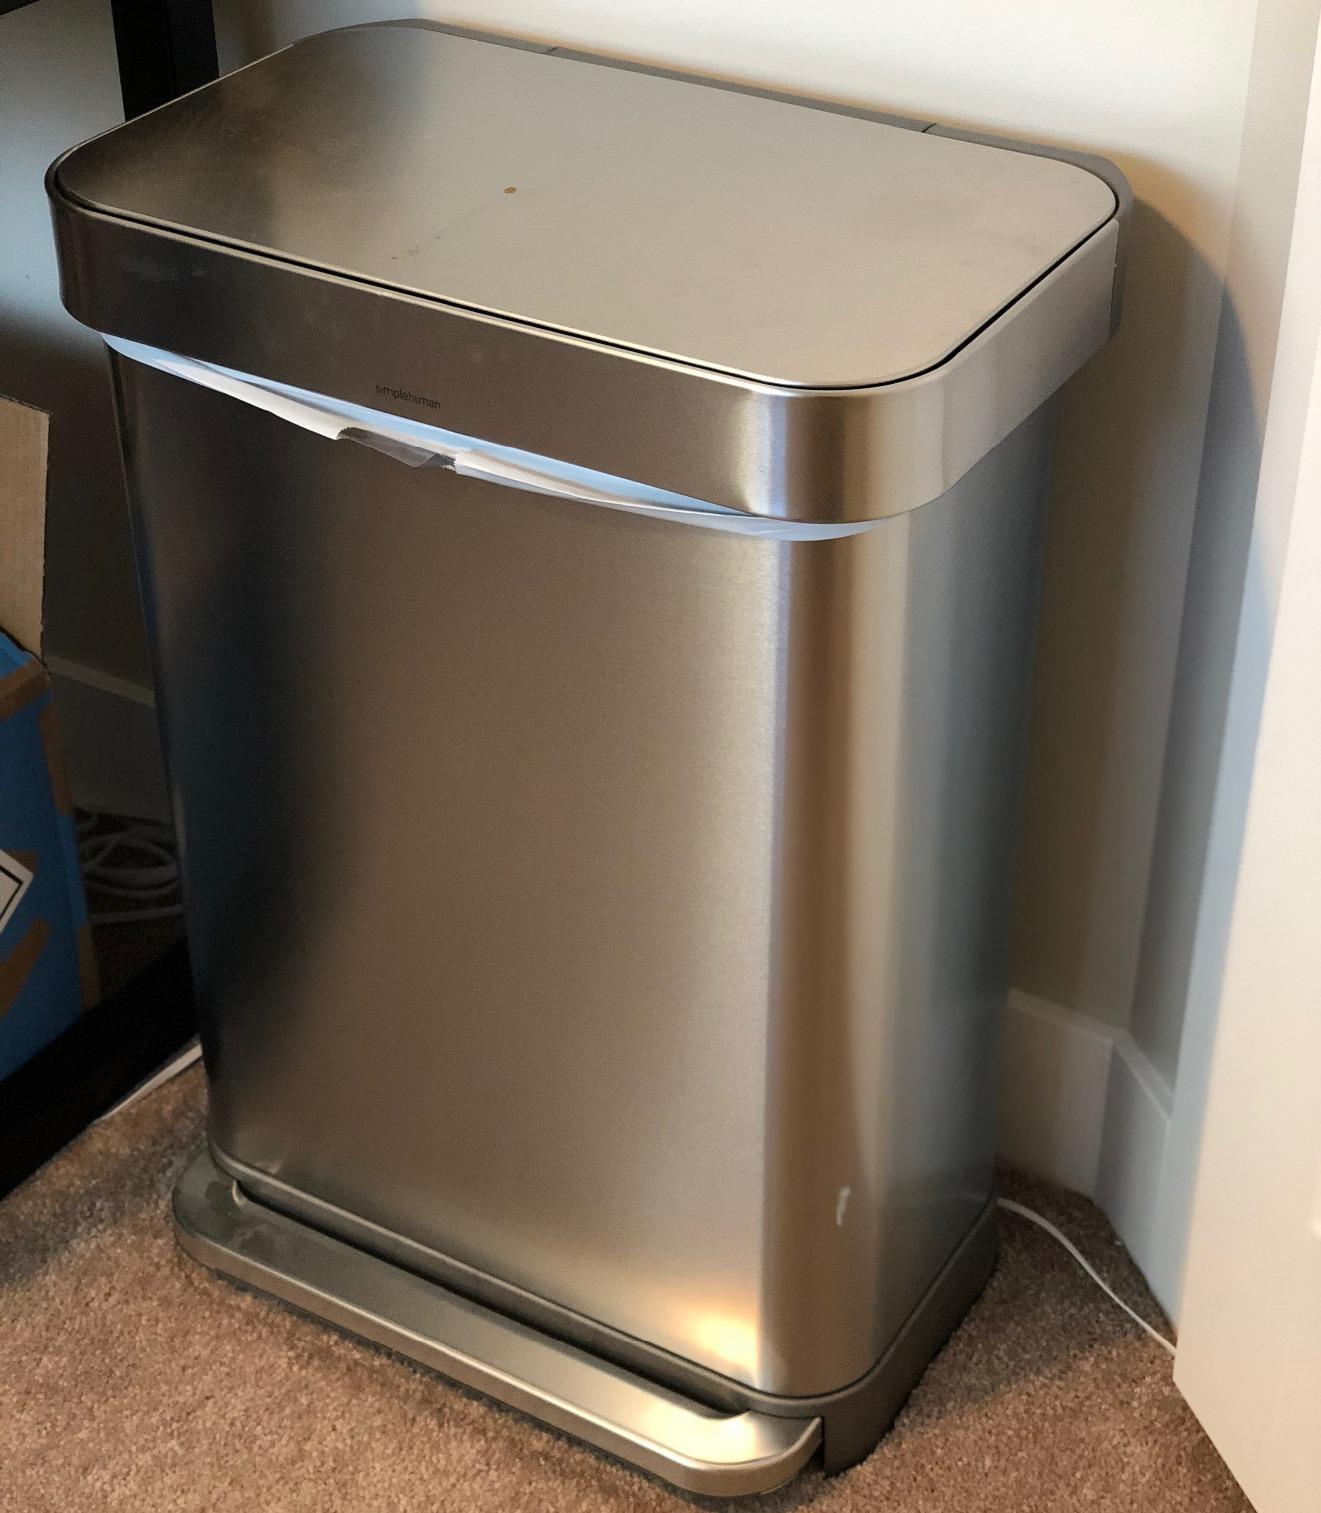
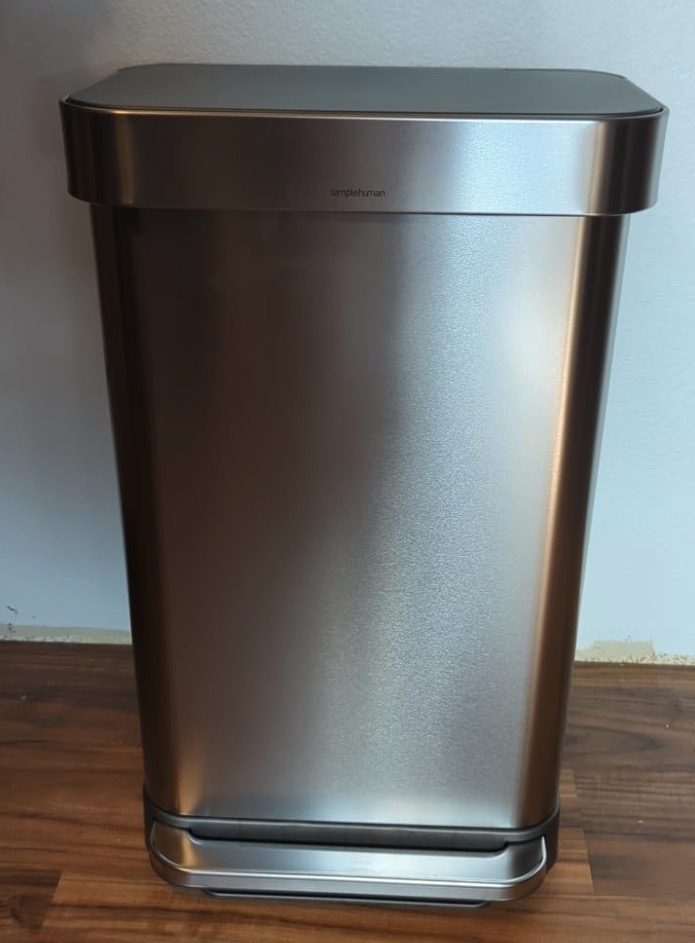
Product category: misc
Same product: yes